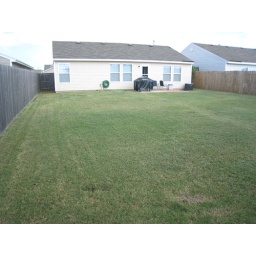
They don''t usually have the barbeque (that black thing) sitting in front of the back door).